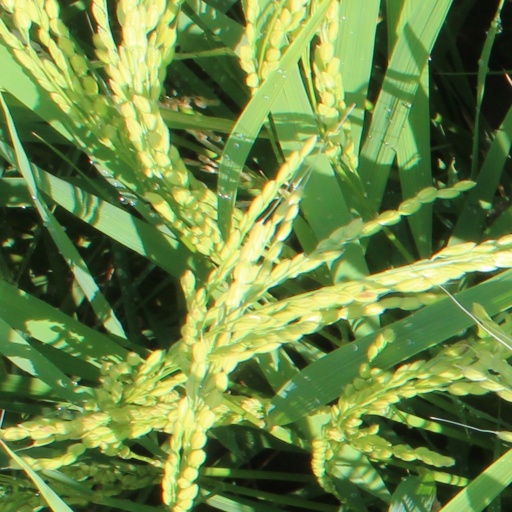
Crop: rice